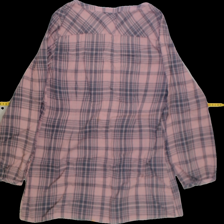
View: back
Type: Blouse
Category: Ladies
Brand: Soya/SoyaConcept
Colors: Pink, Blue
Material: 100%cotton
Pattern: Checkered print
Cut: Regular, C-collar
Size: L
Season: All
Trend: No trend
Stains: Yes
Price range: <50
Recommended usage: Export